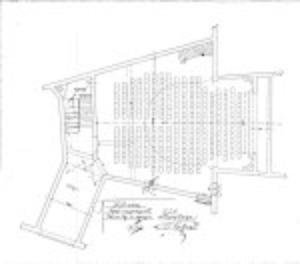
Plan de la salle du Sélect, rez-de-chaussée, Verviers, 1913.
Le Sélect est une salle de cinéma située à Verviers, au nᵒ 16 de la place du Martyr, inaugurée le 6 septembre 1913. Le Sélect dut fermer ses portes en décembre 1977 car le bâtiment ne correspondait plus aux normes de sécurité en cas d’incendie.